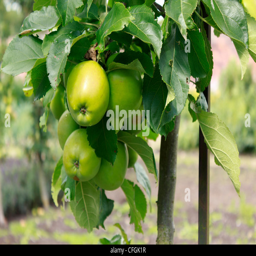
a bunch of organic green apples hanging on to a branch